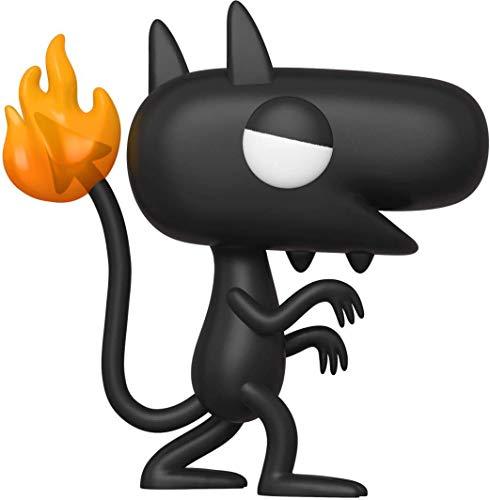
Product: Funko Pop! Animation: Disenchantment - Luci
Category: Toys & Games | Toy Figures & Playsets | Action Figures
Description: From disenchantment, luci, as a stylized POP vinyl from Funko.
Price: $8.76
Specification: ProductDimensions:2.5x2.5x3.8inches|ItemWeight:4ounces|ShippingWeight:5ounces(Viewshippingratesandpolicies)|ASIN:B07QJ25JSH|Itemmodelnumber:40877|Manufacturerrecommendedage:6yearsandup